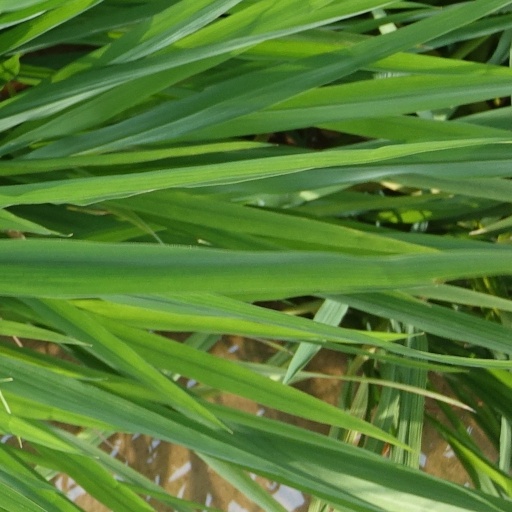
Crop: rice